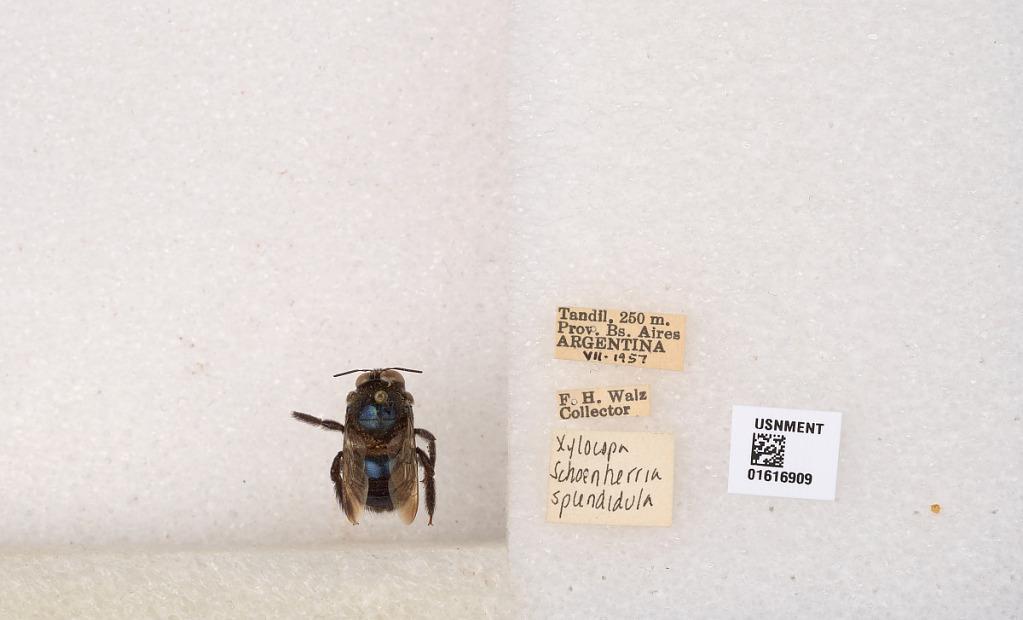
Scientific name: Xylocopa (Schonnherria) splendidula Lepeletier
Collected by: F. Walz
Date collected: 1957-7-1
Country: Argentina
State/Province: Buenos Aires
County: Tandil
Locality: Tandil